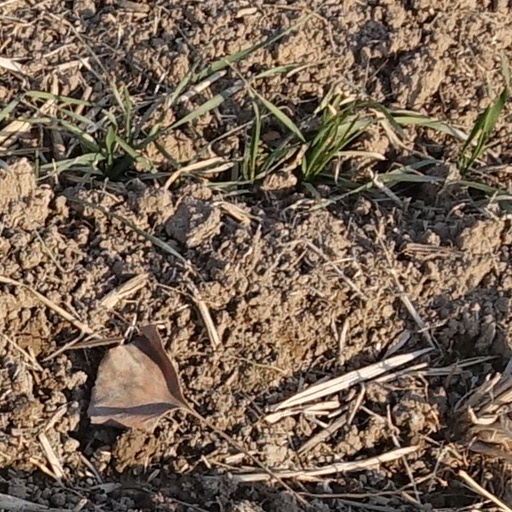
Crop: wheat